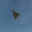
Label: airplane